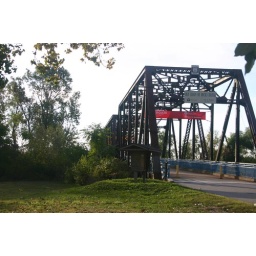
Chain of Rocks bridge in MO. Bypassed because the 30 degree bend in the middle of the narrow span caused constant accidents.